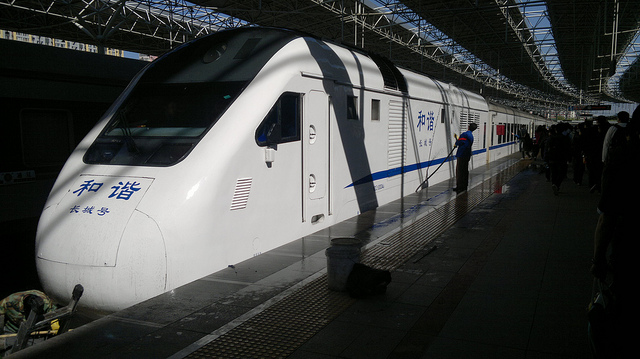
A white train being cleaned on a platform with a foreign language on it.

A long white train still on the train track.

White bullet train at depot with passengers on platform.

a train on a track near a platform

Many people are walking on the platform near a modern metro train.